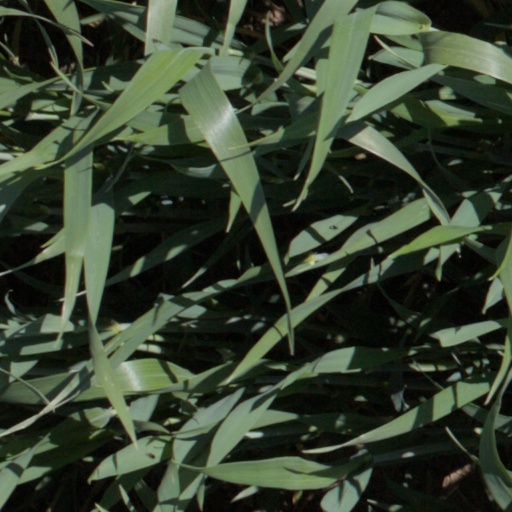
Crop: wheat